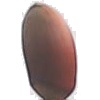
Label: hazelnut